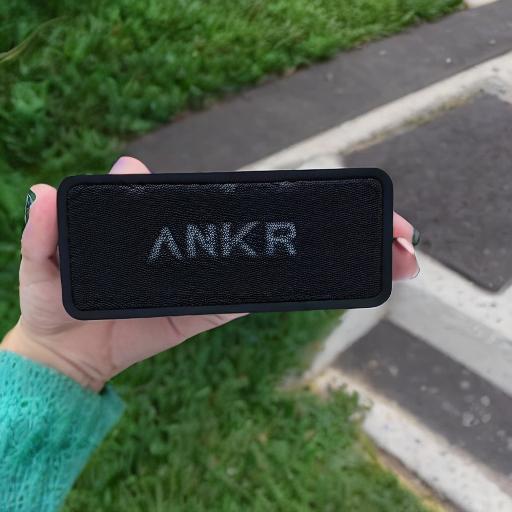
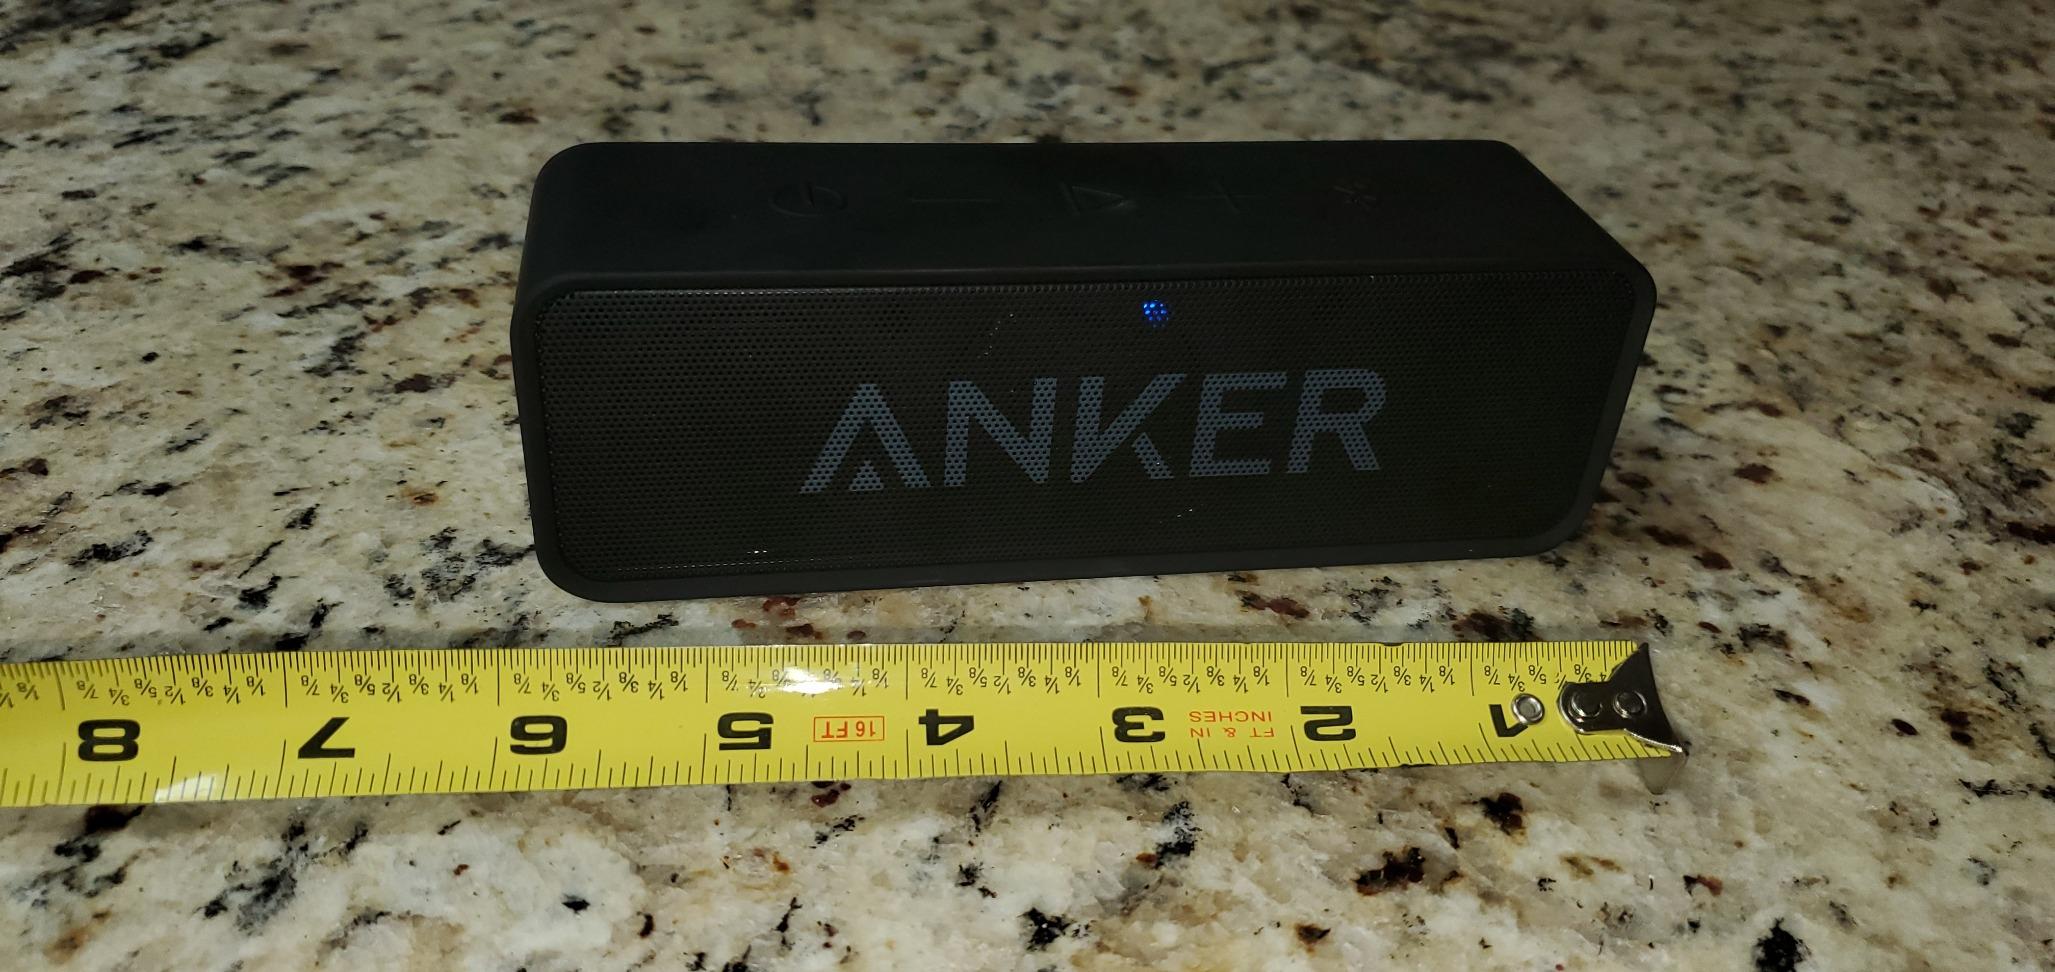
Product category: speaker
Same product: no